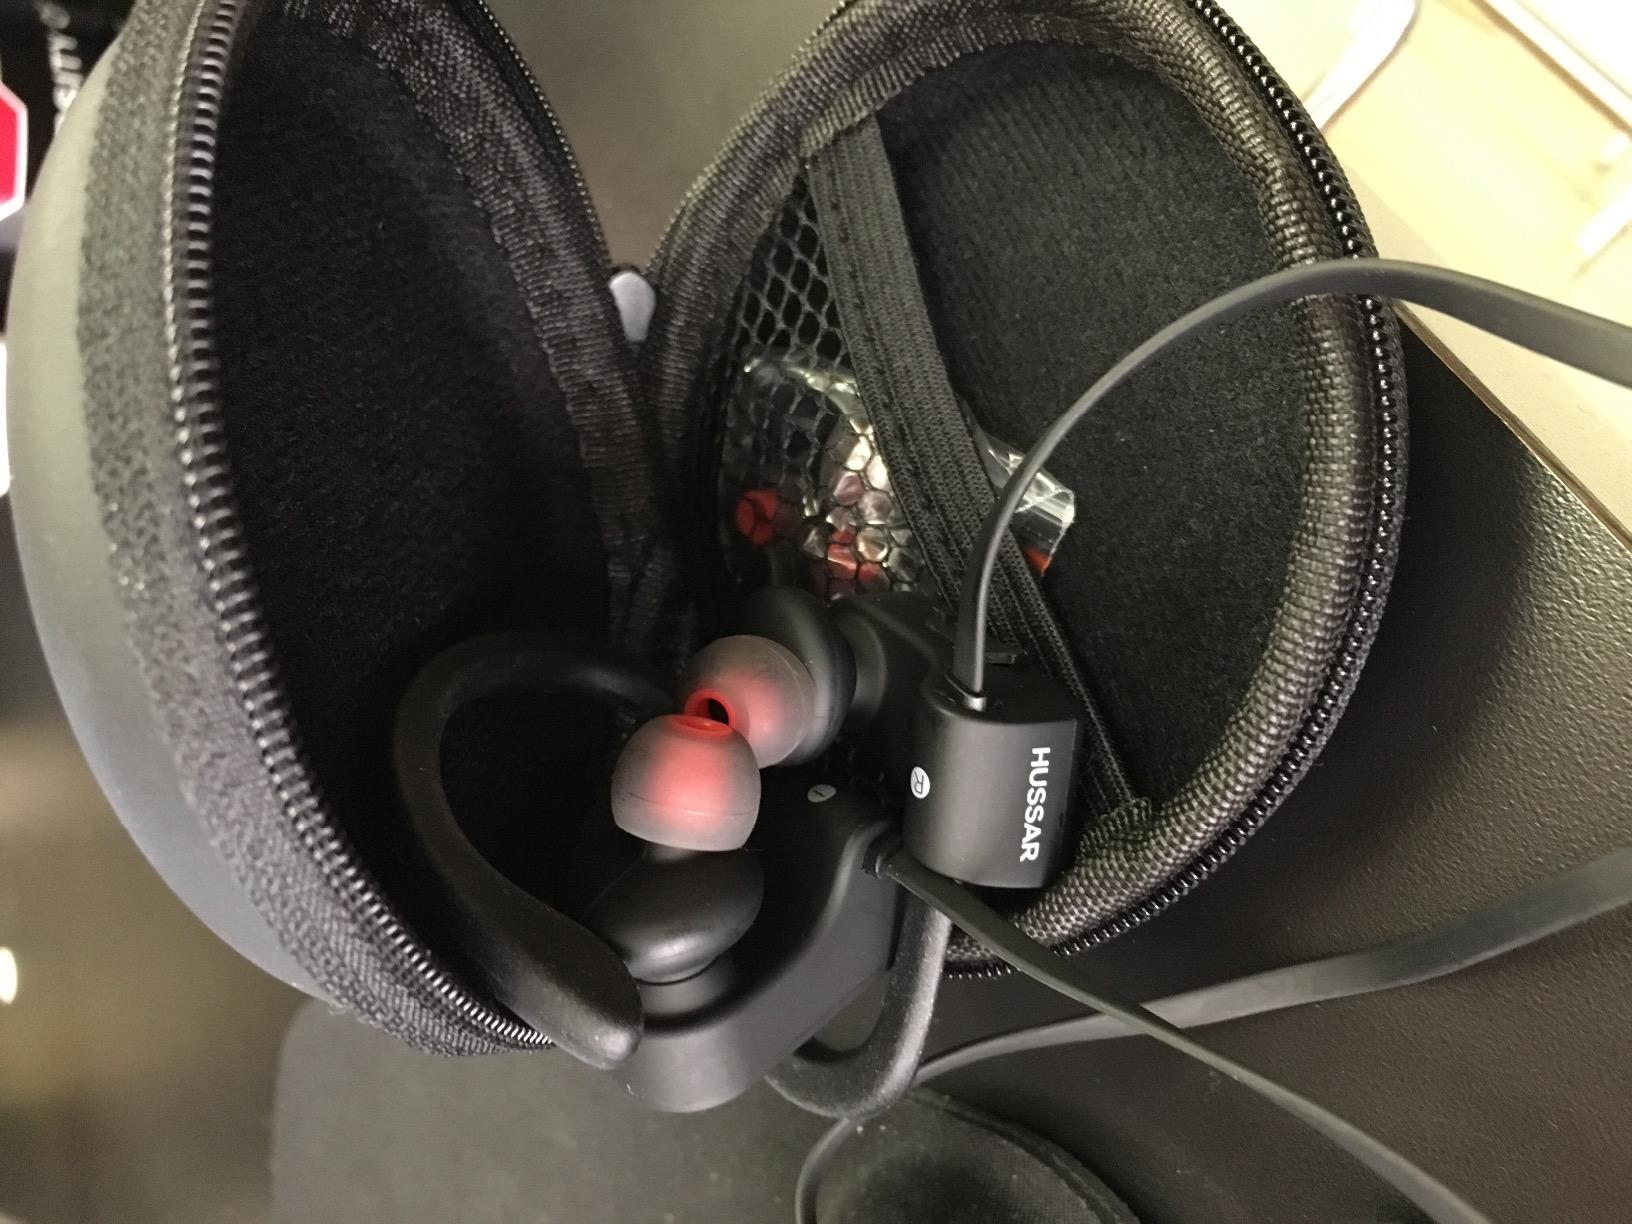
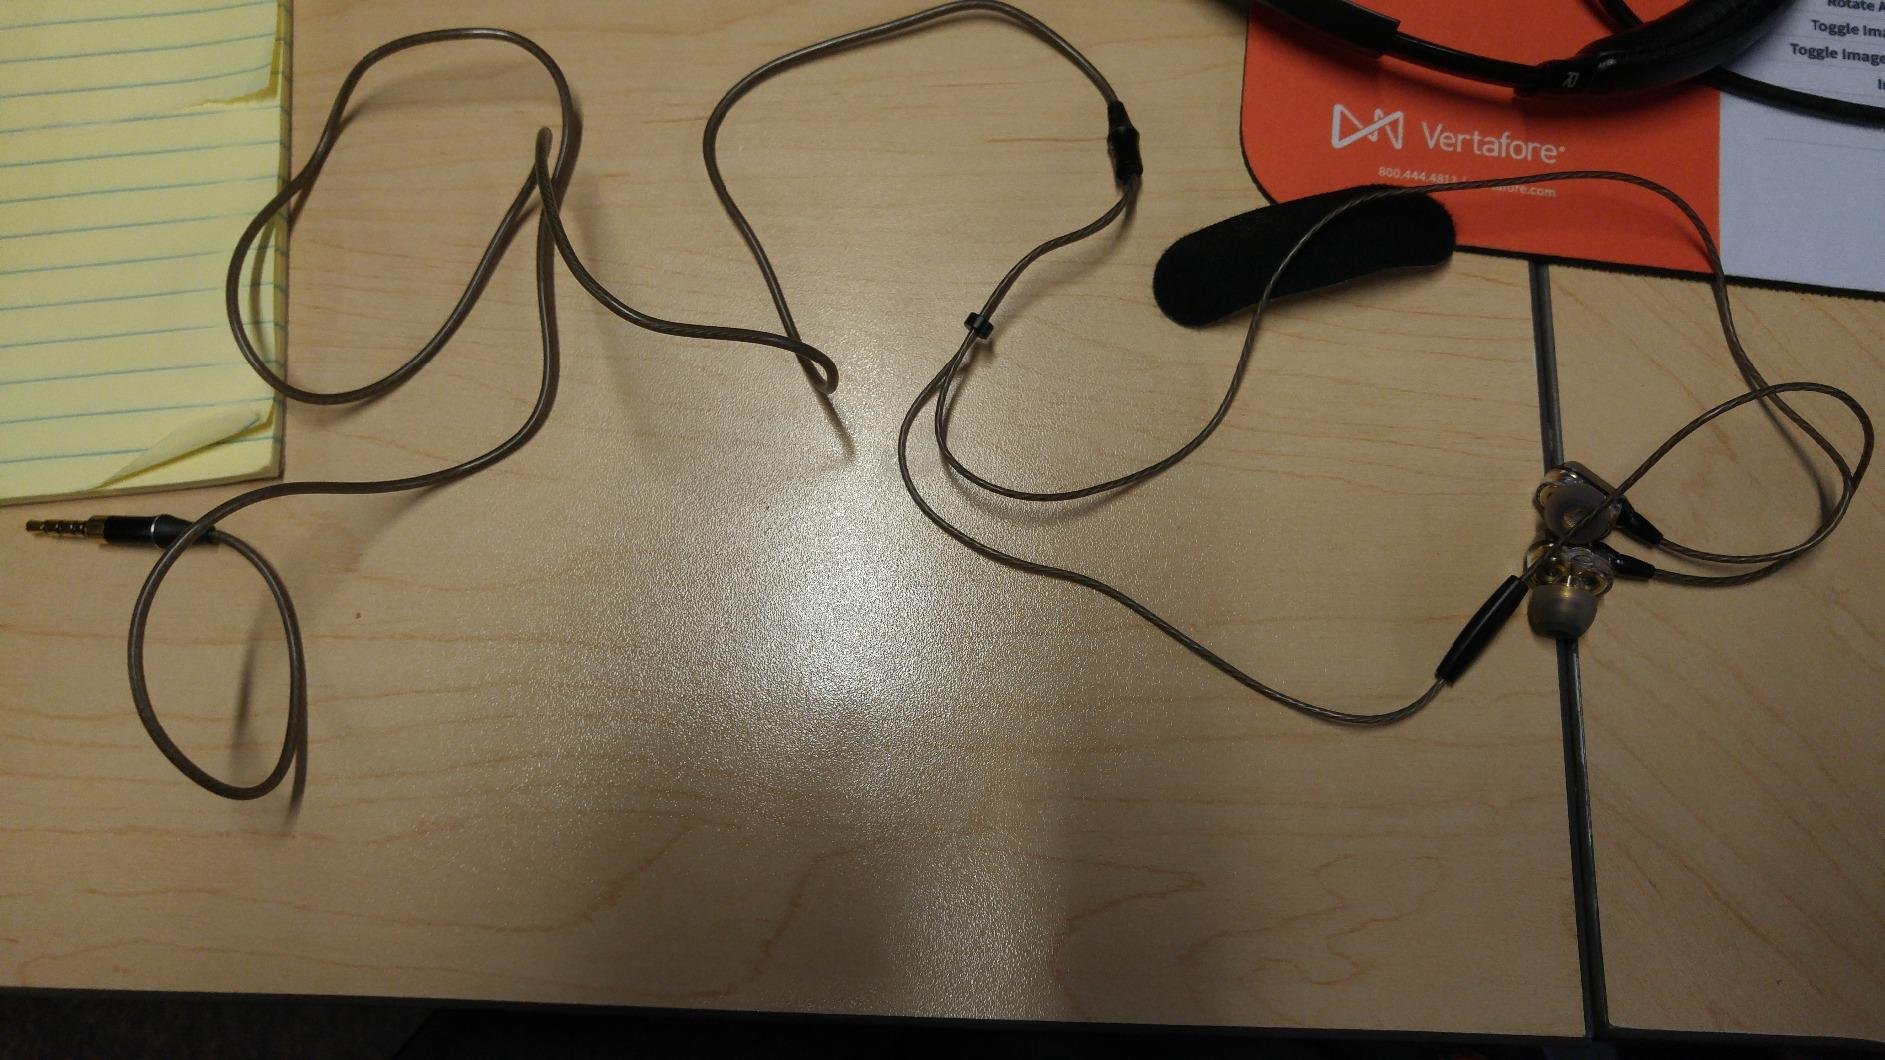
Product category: headphones
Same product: no